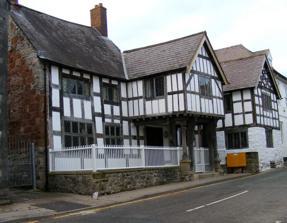
Building: Nantclwyd y Dre
Country: United Kingdom
Year built: 1436
This article's lead section may be too short to adequately summarize the key points . Please consider expanding the lead to provide an accessible overview of all important aspects of the article. ( March 2022 ) Nantclwyd Y Dre Nantclwyd Y Dre looking North on Castle Street, Ruthin General information Town or city Ruthin , Denbighshire Country Wales Coordinates 53°06′49″N 3°18′39″W / 53.113494°N 3.310821°W / 53.113494; -3.310821 Construction started 1435 Completed 15th century Client Goronwy ap Madog Technical details Structural system Timber frame Website https://www.denbighshire.gov.uk/en/visitor/places-to-visit/museums-and-historic-houses/nantclwyd-y-dre.aspx Nantclwyd y Dre (formerly known as Nantclwyd House) is an historic house and gardens located in Ruthin, Denbighshire, Wales. Recognised as one of the oldest timber-framed townhouses in Wales, its construction dates back to 1435. The property has undergone numerous changes and restorations over the centuries, reflecting various architectural styles and historical periods. Today, it serves as an historic house museum , offering visitors a glimpse into the life and times of its former inhabitants. History Carbon dating of the timbers of the house have shown that the core structure was started in 1435/1436. This dates the property to the time after the destruction wrought by the army of Welsh prince Owain Glyndŵr , and the English-sponsored rebuilding of the affected Welsh towns. In the 15th century Ruthin was a regional centre for weaving , and the land on which the house now stands then belonged to Welsh weaver Goronwy ap Madog and his English wife Suzanna. Lying just 100 metres (330 ft) north of the entrance to Ruthin Castle and with a street frontage, the scale and location of the site shows both the importance and wealth of the owner. The earliest part of the structure shows it to be part of a 15th-century cruck framed hall house which occupied the southern part of the present street-frontage, built using timber felled in the winter of 1434–5. The position of the structure as well as the width of the inner garden to the rear, suggest that the site was originally two burgage plots which dated from when the town was laid out in the 13th century, but were then combined to allow construction of the hall house. Following Jacobean era enlargement, the major late Stuart period addition includes the distinctive pillared porch . The name Nantclwyd y Dre was probably bestowed on the property in the 1720s. During the Georgian era , the local Wynne family restored the property to habitable status. It was then converted into a girls school in the Victorian era , and from 1834 it also became the local lodge for visiting judges . In 1925, existing tenant and retired civil engineer Clinton Holme bought the house, and in 1928 he removed the exterior render to expose the timber frames. He sold the property to Samuel Dyer Gough who continued the restoration, and made it into the local hub for the Arts and Crafts movement . In 1984 the Dyer Gough family sold the house and its gardens to Clwyd County Council. From the mid-2000s Denbighshire County Council started work on preserving the property. Visitor Attraction and Museum Converted into a living history museum, Nantclwyd y Dre today provides an insight into the history of the house, and lives of its residents. Changing fashions, interiors, and daily life can be experienced through faithfully recreated rooms which reflect the styles of historic periods from the medieval to modern eras, including: Modern: 1942 hall Edwardian: 1916 rector's study Victorian: 1891 schoolroom Georgian: panelled bedroom suite with Chinese-wallpaper Stuart: 1690 "cabinet" of Stuart owner Eubule Thelwall (c. 1622 - 1695), with its "Kidderminster stuff" hangings and plaster ceiling Jacobean: bedchamber with hung bed, painted cloths, and "stool of ease" in its closet Medieval: 15th century "business room", its 1435 structure virtually unchanged, showing the preserved documentation of a medieval resident' pilgrimage to Rome, found during restoration within the building’s infrastructure In 2023, Nantclwyd y Dre benefited from an initiative funded by the National Lottery Heritage Fund and Welsh Government, to enhance its visitor experience through new soundscapes and costumes created by Theatr Clwyd. The project, which aimed to enrich the interpretive elements of the historic house, resulted in the installation of immersive soundscapes that represent the typical sounds of a busy household during the time periods encountered throughout the attraction. In addition, new costumes reflecting the varying period fashions of its occupants help bring the house’s past to life. Up to date opening times and admission prices can be found at https://www.denbighshire.gov.uk/en/leisure-and-tourism/museums-and-historic-houses/nantclwyd-y-dre.aspx Lord's garden The inner 13th century garden, showing the restored gazebo Behind the house are two gardens, the inner garden and the outer Lord's Garden . The inner 13th century garden occupies the area to the rear of the house, and is bounded by a substantial masonry wall. The outer Lord's Garden is originally believed to have been part of a 13th-century developed castle garden. It became part of Nantclwyd y Dre after being rented by house owner Eubule Thelwall, who bought it in 1691. A 1780 plan shows both outer and inner paths, creating four roughly equal areas in the northern section, and what may have been an ornamental feature in the centre. In the south-west corner is a surviving substantial mound. Larger than depicted in the 1780 plans, 1980s archeological excavations suggest that the eastern section comprises spoil excavated during the construction of a swimming pool in the courtyard area. The older western section of the mound dates pre-18th century, suggesting that it may have been either an artillery position associated with the Civil War siege of the town, or a later garden platform with views over the gardens, gazebo and onwards towards the castle. A restoration of the Lord's Garden at Nantclwyd y Dre was completed in May 2016, funded by a Heritage Lottery Fund project in collaboration with Denbighshire County Council, Ruthin Town Council, and numerous volunteers. The project, which cost £220,000 and took three years, aimed to revive the historical significance and aesthetic of the garden, dating back to the 13th century. Over a hundred volunteers, including students from Ysgol Tir Morfa, contributed to the garden's restoration and the project has been celebrated as a significant enhancement to the historical site, receiving the 2016 Quayle Award for its excellence in restoration. A further project in 2022, funded by the Welsh Government’s ‘Green Communities’ scheme saw improvements made to the perimeter of the kitchen garden with the installation of chestnut wood fencing to enhance the environmental quality and promote better ventilation for plant growth, and slate edging to protect the structural integrity of the area. Along with the works, new shrubs, planters, tools, benches, a garden shed, chalk boards and signage were purchased, to further promote the garden’s development and visitors experience of the gardens. Today, the garden features elements from three distinct periods; Medieval aspects including an enamelled mead with wildflowers; hedges, a nuttery, and vegetable beds representative of the 17th century; and 19th-century additions such as beech trees, a glasshouse, and herbaceous borders. A team of both paid and volunteer gardeners continue to maintain the historic gardens which the public can purchase tickets to visit during the season. The gardens opened for National Garden Scheme on 30th June 2024 as part of the annual National Garden Scheme and both the house and gardens were awarded Hidden Gem status in 2023 and 2024. Lesser horseshoe bat colony In 2022 Welsh Government funding saw the investment in bat camera technology and monitors, to track the significant maternity colony of Lesser horseshoe which occupies the attic space of the house. A protected species, and one of the smallest in Britain, the roost uses the space as a breeding site, where females gather to give birth and rear their young. Visitors to Nantclwyd y Dre can track the progress of the roost and watch their movements live in reception via the live-streamed ‘Bat Cam’ and interactive display. Examples of content The Porch on Stilts The distinctive porch on stilts with chamber above was added to the original mediaeval street frontage in about 1693 by Eubule Thelwall, as was shown by tree ring dating of four samples. There is a fine surviving monument to Thelwall in Llanelidan Church. At the same time he built Nantclwyd Hall ; the land was acquired through his marriage to the Parry heiress. Archaeological finds This cabinet contains finds of interest from the Lord's Garden. The Clwyd Powys Archaeological Trust had an exploratory excavation in the Lord's Garden in late winter 2013 and here is a sample of the type of items found. Samuel Dyer Gough’s Chair A unique handmade multifunctional recliner chair made by Mr. S. Dyer Gough who lived at Nantclwyd y Dre between 1926 and 1984, with his wife Jean and family. He was an architect, craftsman and historian and they made a big impact on Nantclwyd y Dre during the 50 years of their ownership. They were the last family that lived in the house. Staffordshire Figures A collection of traditional Staffordshire figures and willow pattern china as found in the house during the Dyer Goughs period. Bottle jacks An important kitchen innovation of the time. A clockwork device that enabled meat to be turned and roasted in front of the fire. Four carved panels flanking the fireplace These four high-quality carved oak panels have been dated, and while the trees were felled soon after 1423, their carving style suggests a later date of 15-16th century. Despite the fleur de lys motifs on the shields in the panels, the timber is likely of Welsh origin (most probably from nearby Coed Marchan wood),  and unlikely to be continental. The carvings most likely honoured Arthur (1486–1502), eldest son of Henry VII . The Arms of Ednyfed Fychan Attributed arms of Ednyfed Fychan (an ancestor of Owen Tudor ), used and quartered by Wynne of Coed Coch and of Plas Uchaf. Description: "Gules a chevron ermine between three men's heads in profile erased proper." The ermine can also be seen on the national flag of Brittany. Ednyfed is said to have first come to notice in battle, fighting against the army of Ranulph de Blondeville, 4th Earl of Chester , who attacked Llywelyn at the behest of King John of England . Ednyfed cut off the heads of three English lords in battle and carried them, still bloody, to Llywelyn, who commanded him to change his family coat of arms to display three heads in memory of the feat. Wattle and Daub Panel An example of the mediaeval horizontal hazel-wattle between the oak beams. They were 'sprung' into groves cut into the frame and interwoven round upright oak 'spars' also sprung into the frame. This exposed piece dates to c. 1435. Ericsson 1905 Magneto Telephone Nantclwyd House was the first house on Castle Street to have a telephone installed. The Rev. Thomas Pritchard lived here from 1907 to 1917 – he was the Rector of Llanfwrog Church. The wooden case held two batteries that worked the microphone. By turning the handle of the Magneto a bell would ring in the exchange and the person would tell the operator which number they wanted to be connected to. Electricity arrived at Nantclwyd at around 1914, provided by the Ruthin Electricity Supply Company. A Victorian Teacher’s Desk Between 1886 and 1893 Nantclwyd y Dre was run as Miss Charlotte Price's school for young ladies – daughters of the more prosperous tradespeople of Ruthin. The room is set as if they were to have a needlework lesson, showing typical needlework skills the girls would be learning, before they moved on to Ruthin County School at the age of 11 (now Ysgol Brynhyfryd ). Changing room in the Georgian Bedchamber This room was used as a changing room alongside the grandest bedchamber which was created during the Georgian updating by the Wynne family around 1734. The wallpaper reflects the craze for Chinese influence patterns around this time and is a hand-blocked reproduction of an English wallpaper design c.1750-1760. The occupants would have used chamber pots, stored in pot-cupboards, as seen here. Stool of ease or commode A 17th century toilet consisting of a chamber pot set inside a lidded seat. It is found in the ensuite of the Jacobean bedchamber. This is a copy of a 17th-century original now displayed at Plas Mawr , Conwy. Such stools of ease - which are basically a lidded box containing a chamber pot - became popular in Elizabethan times as they were much more convenient than a trip to an outside privy. Table in the Jacobean Room The table is set for dinner with its lovely pewter tableware and napery, real status symbols for the Parry family who added this room and the little ensuite next to it in about 1620. Tableware includes: pewter candlesticks,  plates and porringers, a pewter ewer (or jug) and a basin for hand washing before and after meals, a pair of facon de Venise drinking glasses, Bellarmines salt glazed stoneware flagons and Rhineland imported drinking jugs. Eubule Thelwall’s Study This ornate plaster work ceiling was installed when this room was added to Nantclwyd y Dre's original street frontage in c.1663 by Eubule Thelwall. The plasterwork motifs include mulberries and pears. This type of plasterwork was very popular in 1660-70s. Eubule Thelwall was a keen gardener. To the right of the doorway is the remains of what was at one time the outside wall of the old house. Medieval Chamber This room is part of the original mediaeval hallhouse – lovely simple hardwearing furniture with a typical scribe's desk. Typical mediaeval waxed canvas window coverings called  fenestrals were used to keep out as much of the weather as they could. The rushlights didn't give out much light! The gazebo The Grade II listed building at the end of the walled garden of Nantclwyd y Dre dates to the early 18th century and only appears on prints after 1715. The upper floor of the building was used as a study room by the three daughters of the Dyer-Gough family when they were growing up here in the 1940s. It still offers beautiful views out over the Vale of Clwyd on a clear day. The ground floor room is now made out as a potting shed complete with gardening books and early 20th century tools. Ostrich plumes White ostrich plumes top each corner of the four poster bed (called 'French bed' at that time) in the Jacobean chamber. These would have been the height of fashion in the early 17th century and would have adorned the bed to show the high status of its wealthy owner, Simon Parry. This 'corded' bed has three mattresses, a sign of high status as well as comfort. The bed is equipped with 'bedstaffs', which prevented piled bedclothes from falling off the bed. The Hall Gallery One of the most striking features of the house is the gallery which runs along two sides of the hall. The wood of the gallery has been dated to around the late 17th century and it is thought that the heraldic panels set into it, were added at a later date, most likely by the Wynne family. The main balustrades indicate a date of c. 1680–90, but the stairs balustrades could be somewhat later, possibly c. 1730. Mrs Jean Dyer Gogh informed RCAHM that the gallery had been taken from St Saeran at Llanynys which was re-ordered c. 1768 and a second theory is that it was taken from Llanelidan Church, but to date there is no evidence of either. A 2002 report by Richard Morriss, however, suggests that the gallery was made for nantclwyd y Dre, rather than imported which dates the gallery to Eubule Thelwall's alterations c. 1662–95. The heraldic  panels he dates at late 18th century. Georgian dressing table This is an original piece of Georgian furniture (c. 1720) and would have been an essential item in any Georgian lady's bedchamber. The name at the time would have been 'a chest on a stand'. This room was created in 1773 and the panelling is original to the house. Attic Doorway This doorway leads to the attics which were the servants’ quarters during the Georgian period. However, the door is now kept locked and the attics undisturbed because it is now a bat roost. There are 3 species of bats living in the attics at Nantclwyd y Dre – pipistrelle, long eared and lesser horseshoe bats. The lesser horseshoes are the rarest and their colony size is estimated at 60 individuals. Inscription behind parlour panelling During the house restoration, an inscription was uncovered behind the wooden pearwood panelling in the parlour. Written in pencil it reads "John Edwards joiner Holywell 15th of May 1926". This implies that the old panelling was introduced to the house as late as 1926. Inkwell Pewter handmade inkwell that also serves as a calendar as it has rotating rings around the base to adjust the day, date and month. Possibly Italian. Gallery A memorial to Jane, Eubule Thelwall's daughter at Llanelidan church. A memorial to Gabriel Goodman , born at Nantclwyd in 1528. References